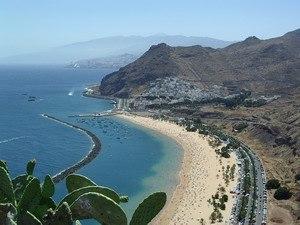
Playa de las Teresitas - Ténérife Source: photo perso Rémi Stosskopf
Santa Cruz de Tenerife est une commune de la province de Santa Cruz de Tenerife, dont elle est la capitale, dans la communauté autonome des Îles Canaries en Espagne. Elle est située au nord-est de l'île de Tenerife, île la plus peuplée des îles Canaries.